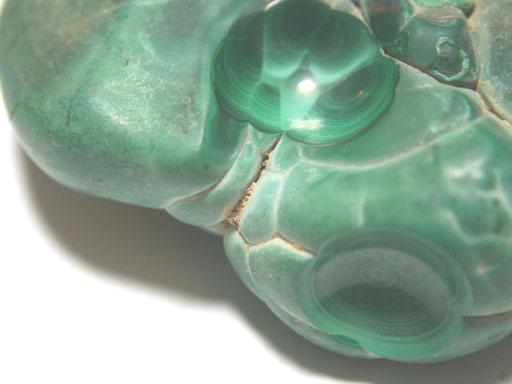
Material: stone